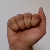
The image shows a hand gesture representing the letter 'A' in Indian Sign Language.